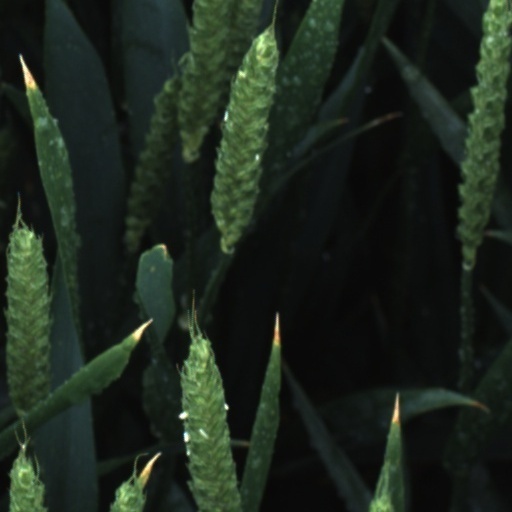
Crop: wheat